Jeanne de Lestonnac

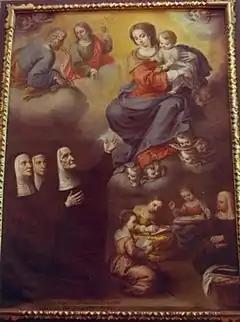
"Jeanne de Lestonnac praying with her Sisters to Our Lady", in the Church of St. Bruno, Bordeaux, France (17th century)

Lestonnac's brother, a Jesuit attached to the college in Bordeaux, arranged a meeting between Lestonnac and two Jesuit fathers: Jean de Bordes and François de Raymond. The Jesuits asked de Lestonnac to serve as founder of a new teaching order for young women. They encouraged her to establish for girls in terms of formal education what they were doing for boys. The three decided upon a cloistered community to follow the Benedictine rule, modified to allow sisters to teach. The group gained the approval of Pope Paul V in 1607. The community took the name of the Compagnie de Notre-Dame.